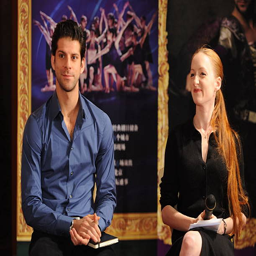
ballerina and person attend a press conference to promote upcoming performances .